Thurgartstone

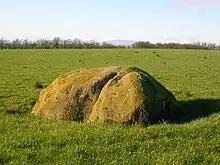
The Ogrestone or Thurgartstone is situated on the lands of Brandleside Farm near the Chapel Crags

The Thurgartstone or Ogrestone is a prominent glacial erratic stone near Dunlop in East Ayrshire, Scotland. The Thurgartstone stands in a field at Brandleside Farm and is thought to have been a rocking stone at one time, but it no longer moves due to a build up of soil beneath.